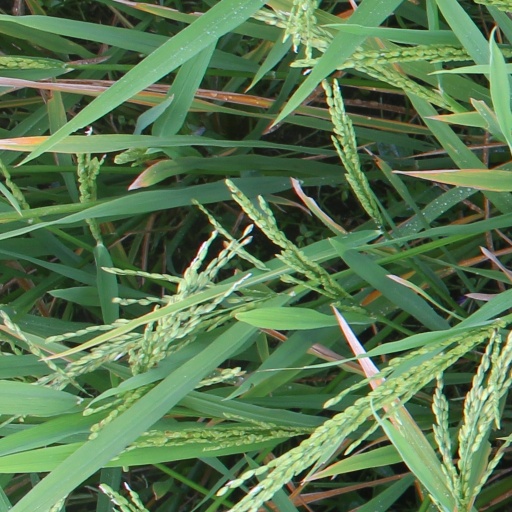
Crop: rice